Jules Vanhevel

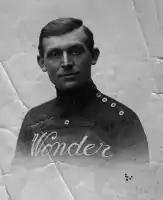
Jules Vanhevel, racing for the French brand Wonder

Jules Vanhevel (10 March 1895 in Koekelare – 21 July 1969 in Ostend) was a Belgian racing cyclist. He was a professional from 1919 to 1936.